Gullak

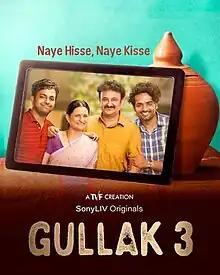
Promotional poster

Gullak ( "Piggy Bank") is an Indian web series created by Shreyansh Pandey for the streaming service SonyLIV under the banner of The Viral Fever (TVF). The series revolves around the Mishra family, comprising Santosh and Shanti Mishra and their sons Anand "Annu" Mishra and Aman Mishra and features Jameel Khan, Geetanjali Kulkarni, Vaibhav Raj Gupta and Harsh Mayar in the respective mentioned lead roles, with Sunita Rajwar as their neighbour.